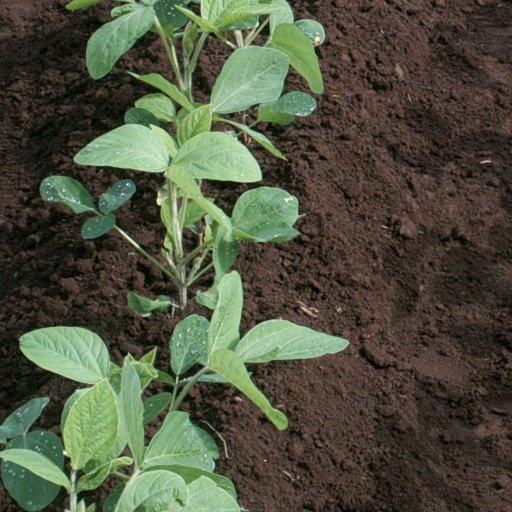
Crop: soybean